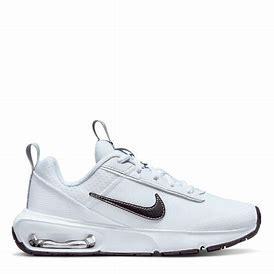
Brand: Nike
Model: Air Max Intrlk Lite